John Massie

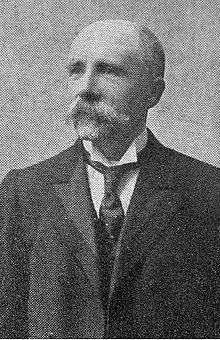
John Massie MP, circa 1906

John Massie (3 December 1842 – 11 November 1925) was a British academic, educationalist and Liberal Party politician who served as Member of Parliament (MP) for Cricklade from 1906 to 1910.